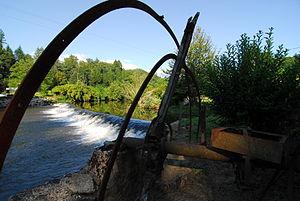
La Briance ou la Grande Briance est une rivière française, petite mais abondante, qui coule dans la Haute-Vienne, en région Nouvelle-Aquitaine. C'est un affluent de la Vienne en rive gauche, donc un sous-affluent de la Loire.